Philae temple complex

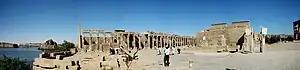
Panoramic view of the Philae Temple from south, at its current location on Agilkia Island

Philae is mentioned by numerous ancient writers, including Strabo, Diodorus Siculus, Ptolemy, Seneca, and Pliny the Elder. It was, as the plural name indicates, the appellation of two small islands situated in latitude 24° north, just above the First Cataract near Aswan (Egyptian "Swenet" "Trade"). Groskurd computes the distance between these islands and Aswan at about .